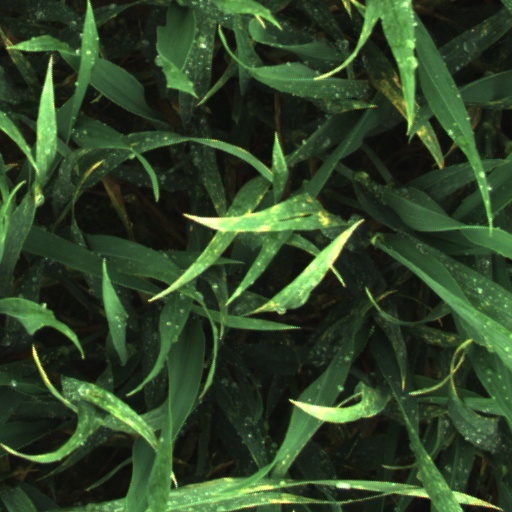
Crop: wheat